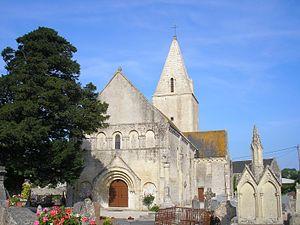
Meuvaines est une commune française, située dans le département du Calvados en région Normandie, peuplée de 144 habitants.
Cette liste regroupe une partie des monuments historiques du Calvados.
L'église Saint-Manvieu de Meuvaines est une église catholique située à Meuvaines, en France.